Brady Quinn

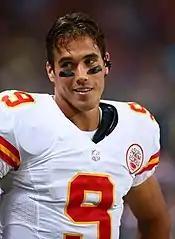
Quinn with the Kansas City Chiefs in 2012

Brayden Tyler "Brady" Quinn (born October 27, 1984) is an American former professional football quarterback who played in the National Football League (NFL) for seven seasons. He played college football for the Notre Dame Fighting Irish, where he won the Maxwell Award. Quinn was selected by the Cleveland Browns in the first round of the 2007 NFL draft. Following three seasons in Cleveland, he was traded to the Denver Broncos, where he played for two seasons. Quinn spent his last three seasons with the Kansas City Chiefs, the New York Jets, and the St. Louis Rams for one year each.